David and Catherine Birnie

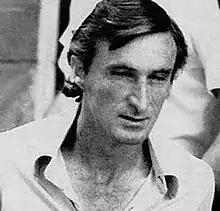

David John Birnie (16 February 1951 – 7 October 2005) and Catherine Margaret Birnie (née Harrison; born 23 May 1951) were an Australian couple from Perth who murdered four women at their home in 1986, also attempting to murder a fifth. These crimes were referred to in the press as the Moorhouse murders, after the Birnies' address at 3 Moorhouse Street in Willagee, a suburb of Perth.